Marta Torrado de Castro

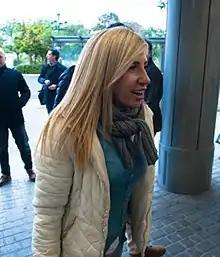
Marta Torrado de Castro (2017)

Marta Torrado de Castro (Valencia, Spain, 20 January 1966) is a Spanish politician who is member of the People's Party (PP).